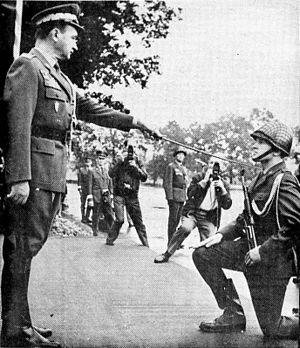
Le général Wojciech Witold Jaruzelski est un homme d'État et militaire polonais né le 6 juillet 1923 à Kurów et mort le 25 mai 2014 à Varsovie. Il a été le dernier dirigeant du régime communiste polonais.